Édouard Nadaud

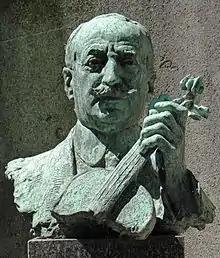

Édouard Louis Nadaud (14 April 1862 – 13 February 1928) was a French classical violinist. An heir of the , he taught the violin at the Conservatoire de Paris from 1900 to 1924.